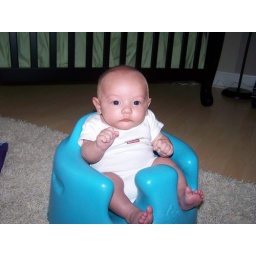
Me in my big boy chair